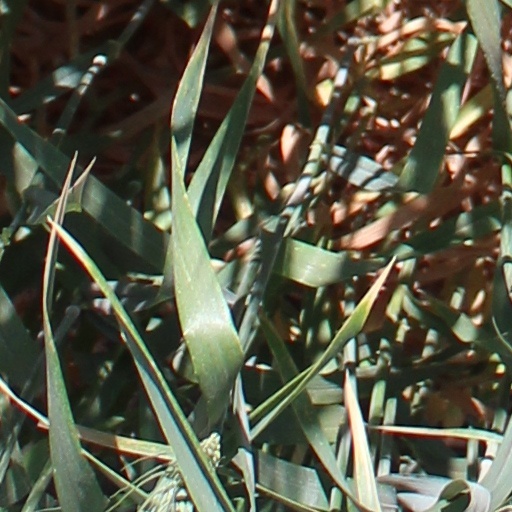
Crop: wheat